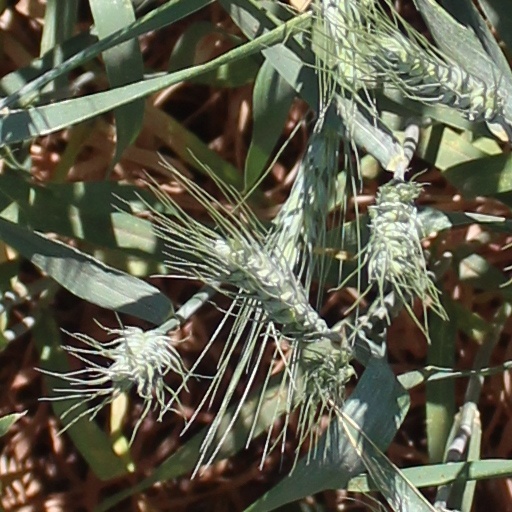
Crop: wheat